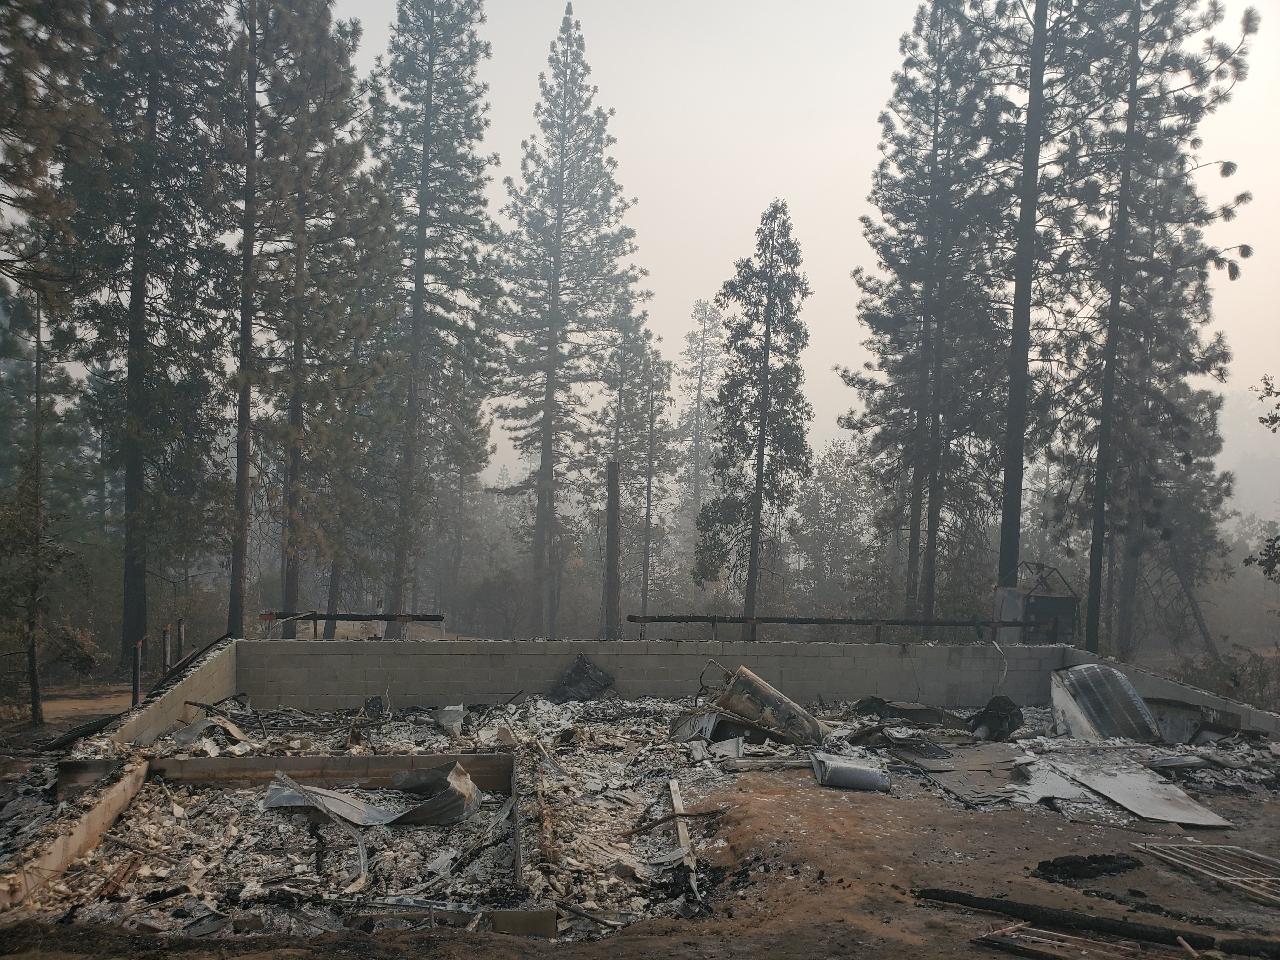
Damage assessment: destroyed